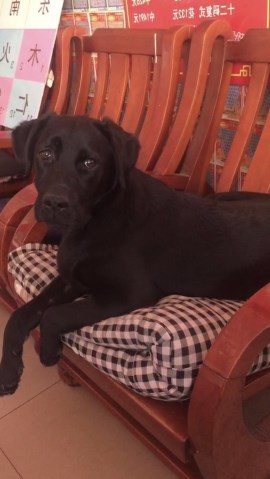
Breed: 3580-n000122-Labrador_retriever